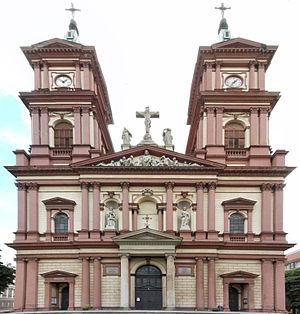
La Cathédrale du Divin Sauveur, située au centre d'Ostrava, est la deuxième plus grande église catholique de Moravie et de Silésie. Cette cathédrale-basilique néorenaissance comprenant trois nefs, une abside semi-circulaire et deux clochers de soixante-sept mètres de haut a été construite entre 1883 et 1889. L'église a été dessinée par Gustav Meretta, l'architecte officiel de l'archevêque d'Olomouc, son intérieur est de Max von Ferstel.